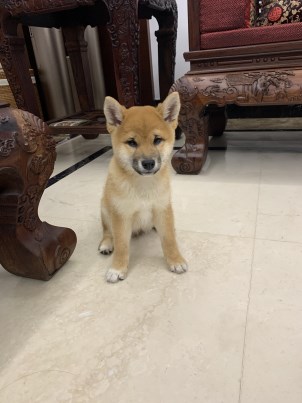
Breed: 1043-n000001-Shiba_Dog